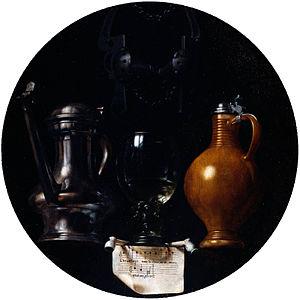
Johannes Symonsz van der Beeck, né en 1589 à Amsterdam et mort le 17 février 1644 à Amsterdam, mieux connu sous le nom de Johannes Torrentius, est un peintre néerlandais.